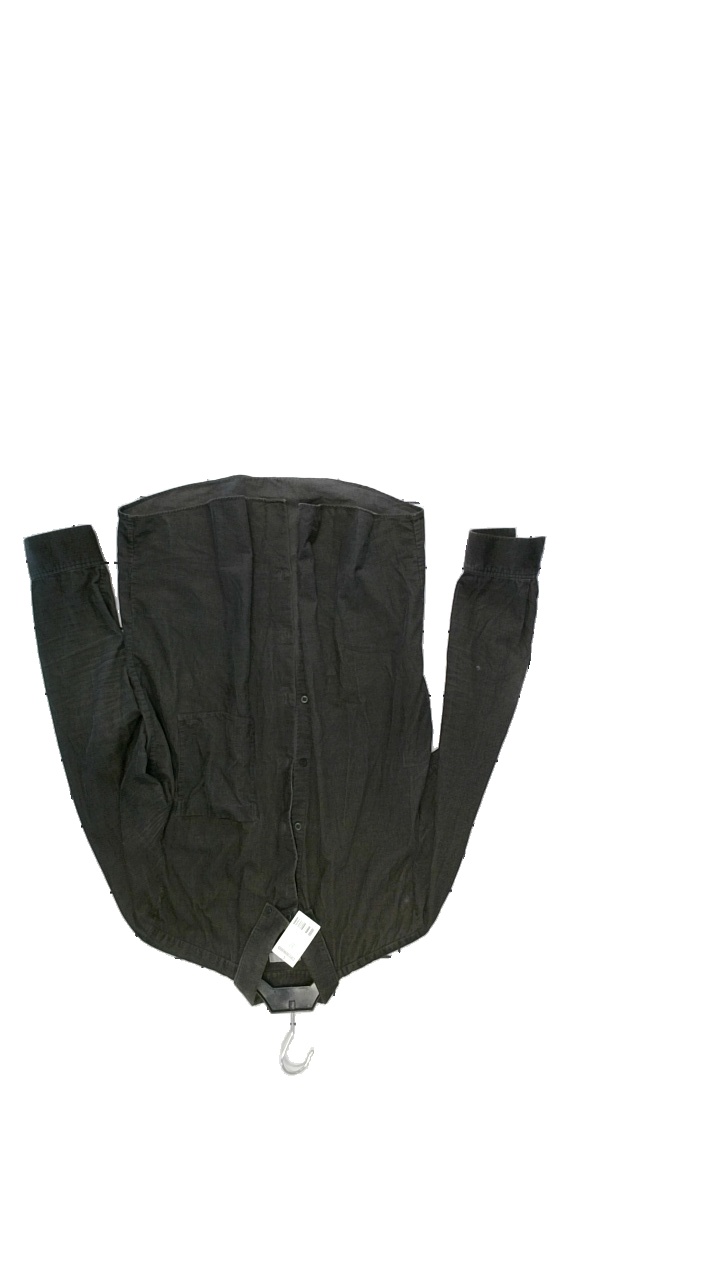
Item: Shirt (Men)
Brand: Cos
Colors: Grey
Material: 100% Cotton
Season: Autumn
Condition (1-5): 3
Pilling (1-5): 2
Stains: Minor
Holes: Minor
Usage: Reuse
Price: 100-150